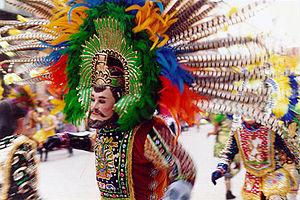
Environ 225 communautés célèbrent le carnaval au Mexique de diverses manières, les célébrations modernes les plus grandes et les plus connues se déroulant à Mazatlán et dans la ville de Veracruz.